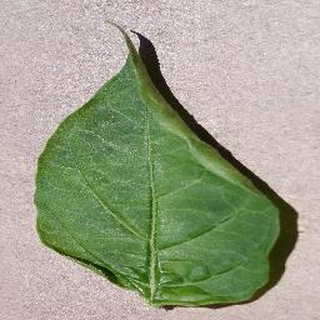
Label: healthy_bell_pepper